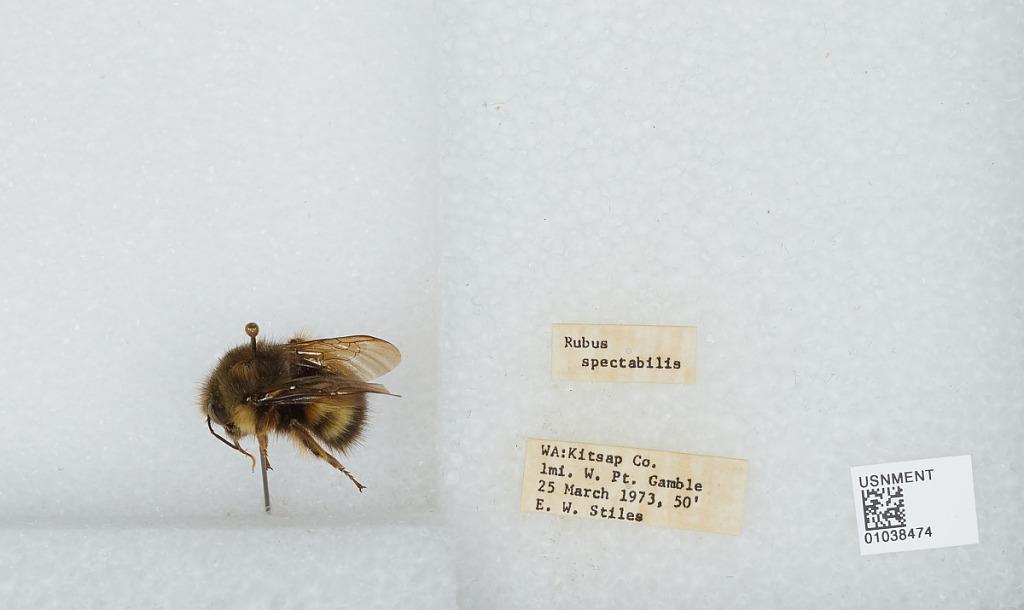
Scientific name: Bombus (Pyrobombus) sitkensis Nylander
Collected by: E. Stiles
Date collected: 1973-3-25
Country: United States
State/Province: Washington
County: Kitsap
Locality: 1 mile west of Port Gamble
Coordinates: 47.8542, -122.606